Russian Authentism

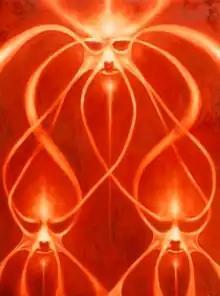
"Trifixion" by the Dutch artist Jeroen van Valkenburg, 1999, representing the triune essence of God

Russian Authentism tries to synthesise all aspects of human experience, chiefly politics, philosophy and medicine, into a single system. The aim of Russian Authentism is to reveal mankind's true spiritual essence, which is identical with God, "Rod" (Род, "Begetter")—which is viewed as the complementary unity of "Belobog"-"Svetovid" and "Chernobog"-"Veles"—and therefore the aim is ultimately the unity of mankind and God, a work which is the mission of the Russians as carriers of the idea of God opposed to Western materialism and individualism.